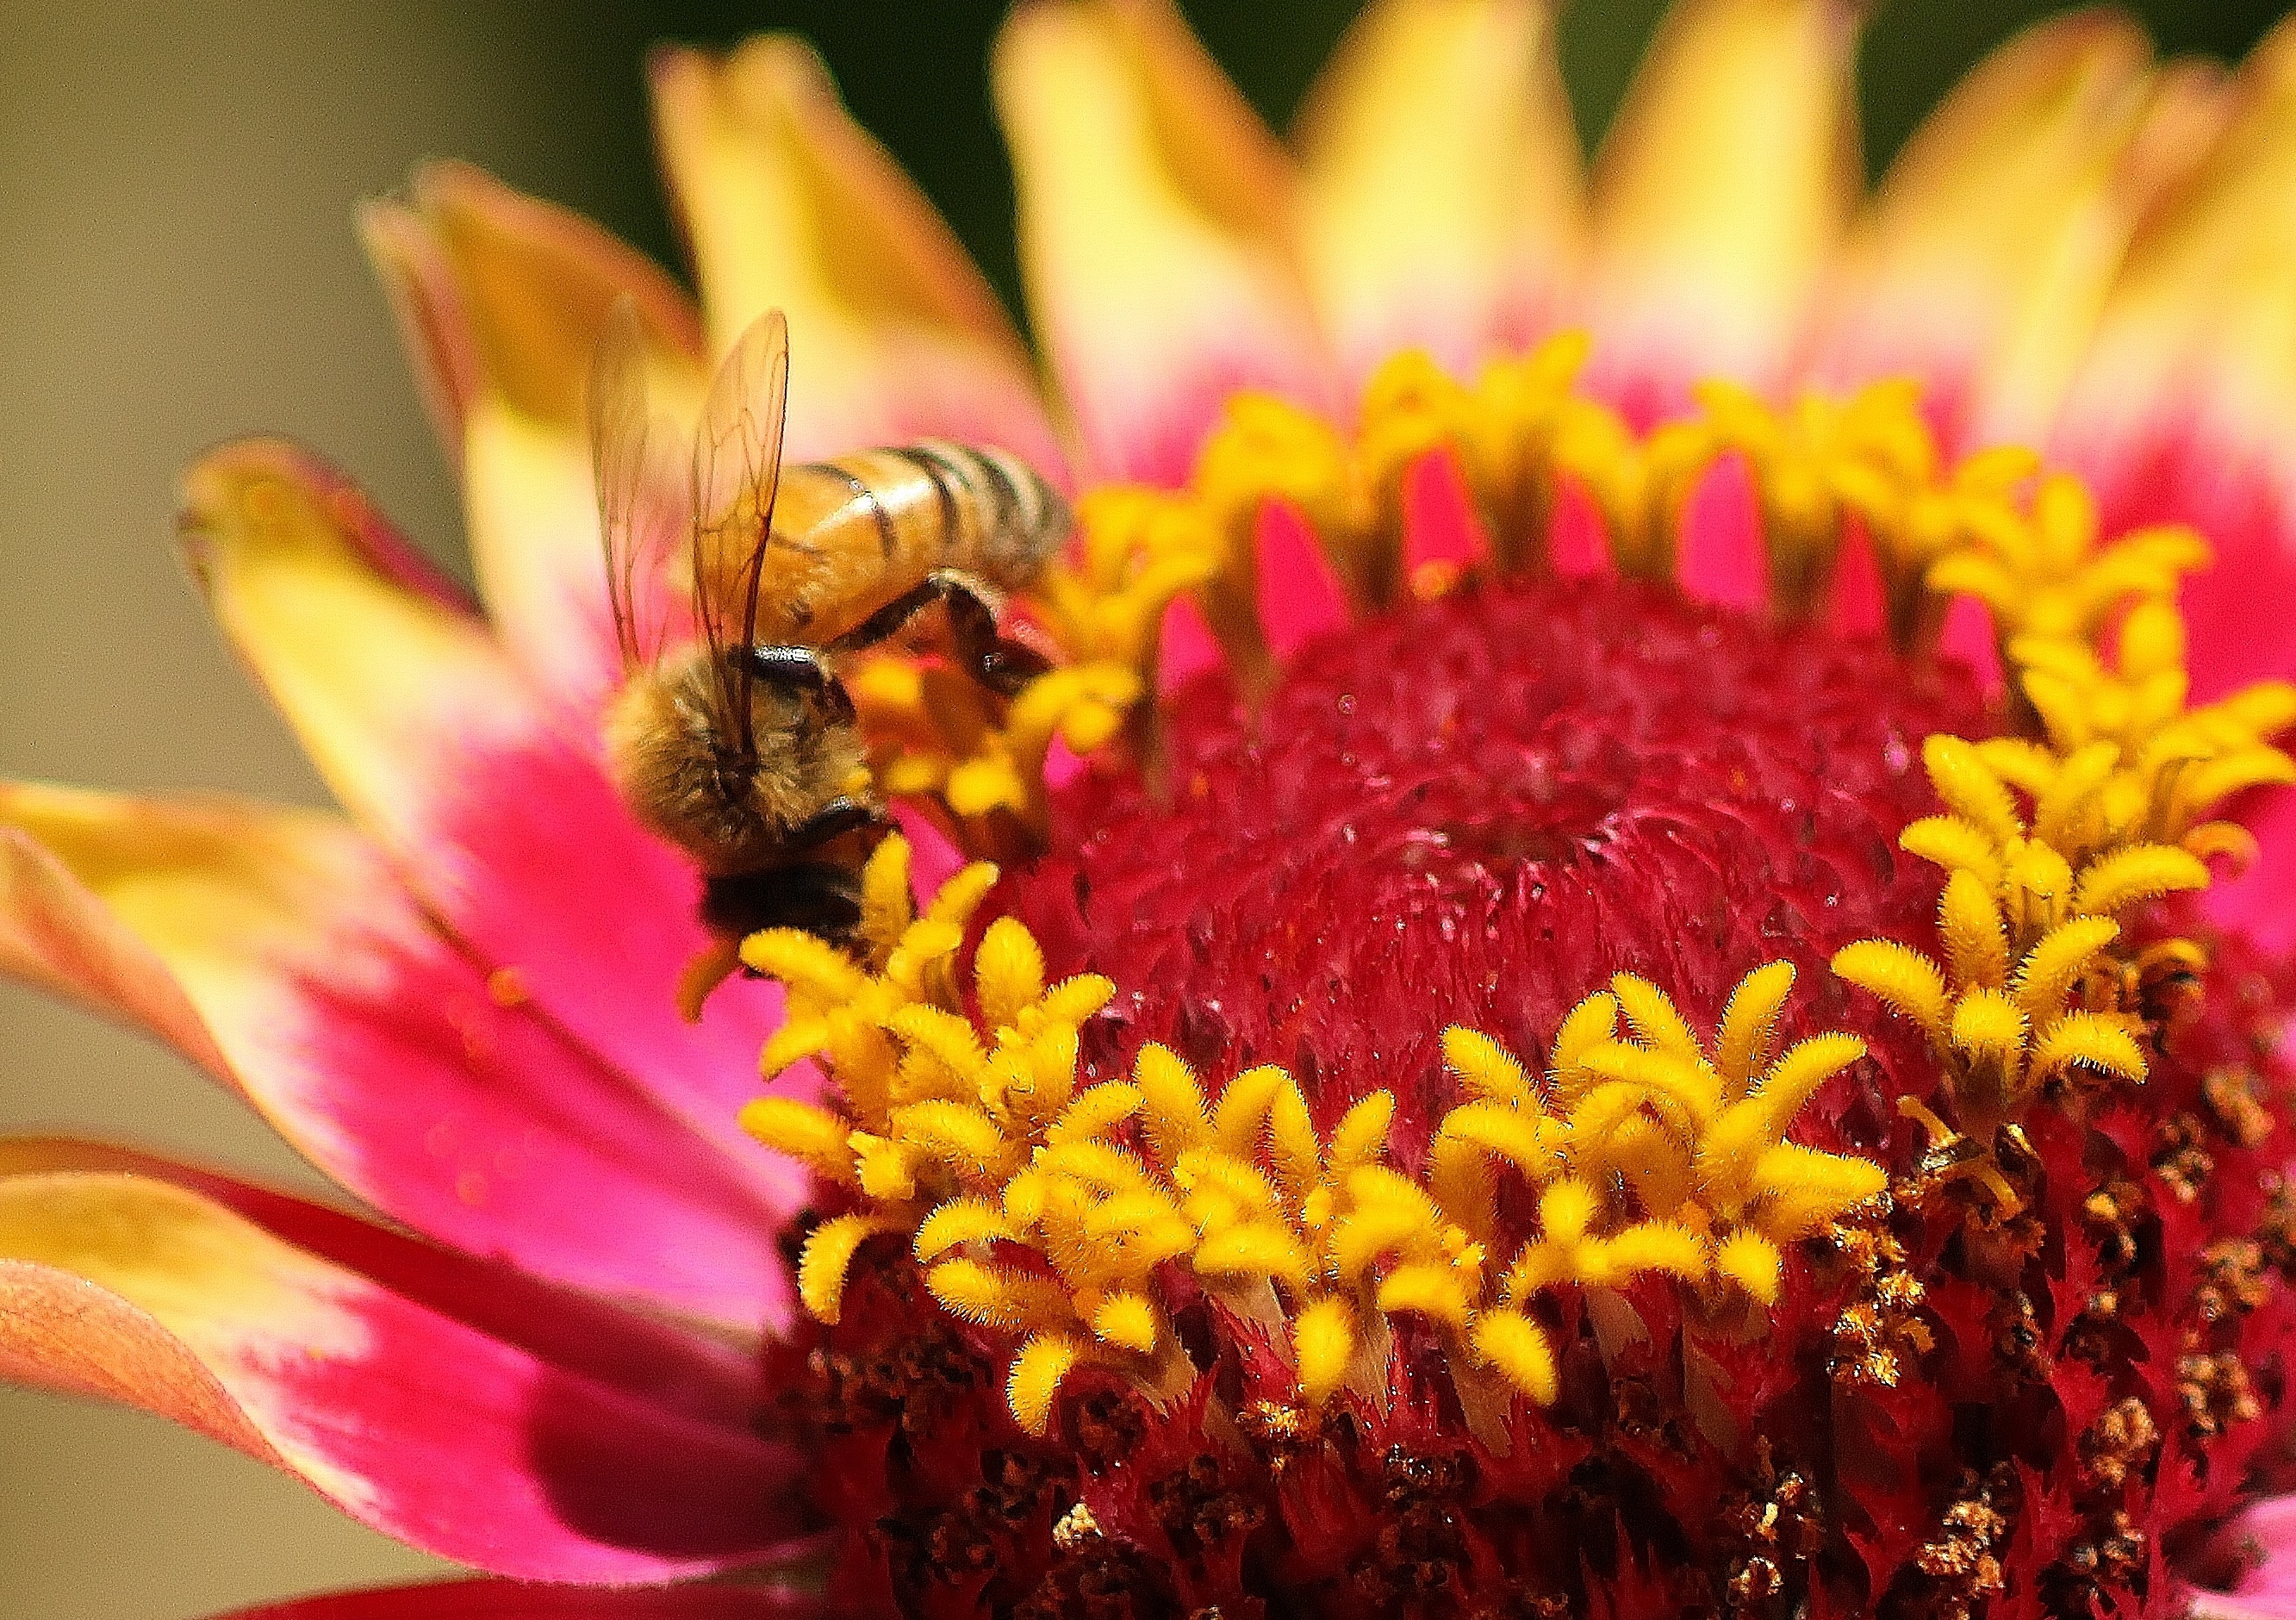
nature, plant, flower, petal, floral, pollen, red, produce, insect, bug, yellow, garden, pink, flora, botanical, close up, bee, floristry, nectar, zinnia, macro photography, flowering plant, daisy family, land plant